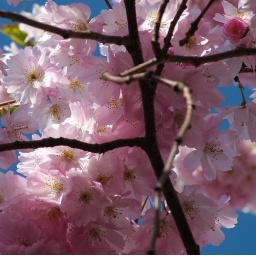
pink blossoms on a tree in Planten und Blomen, park in Hamburg City